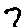
Label: 7